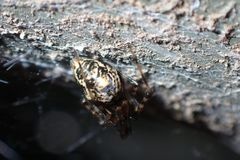
Species: Parasteatoda_tepidariorum